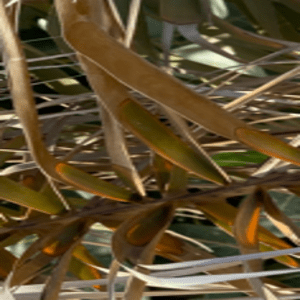
Label: Potassium Deficiency